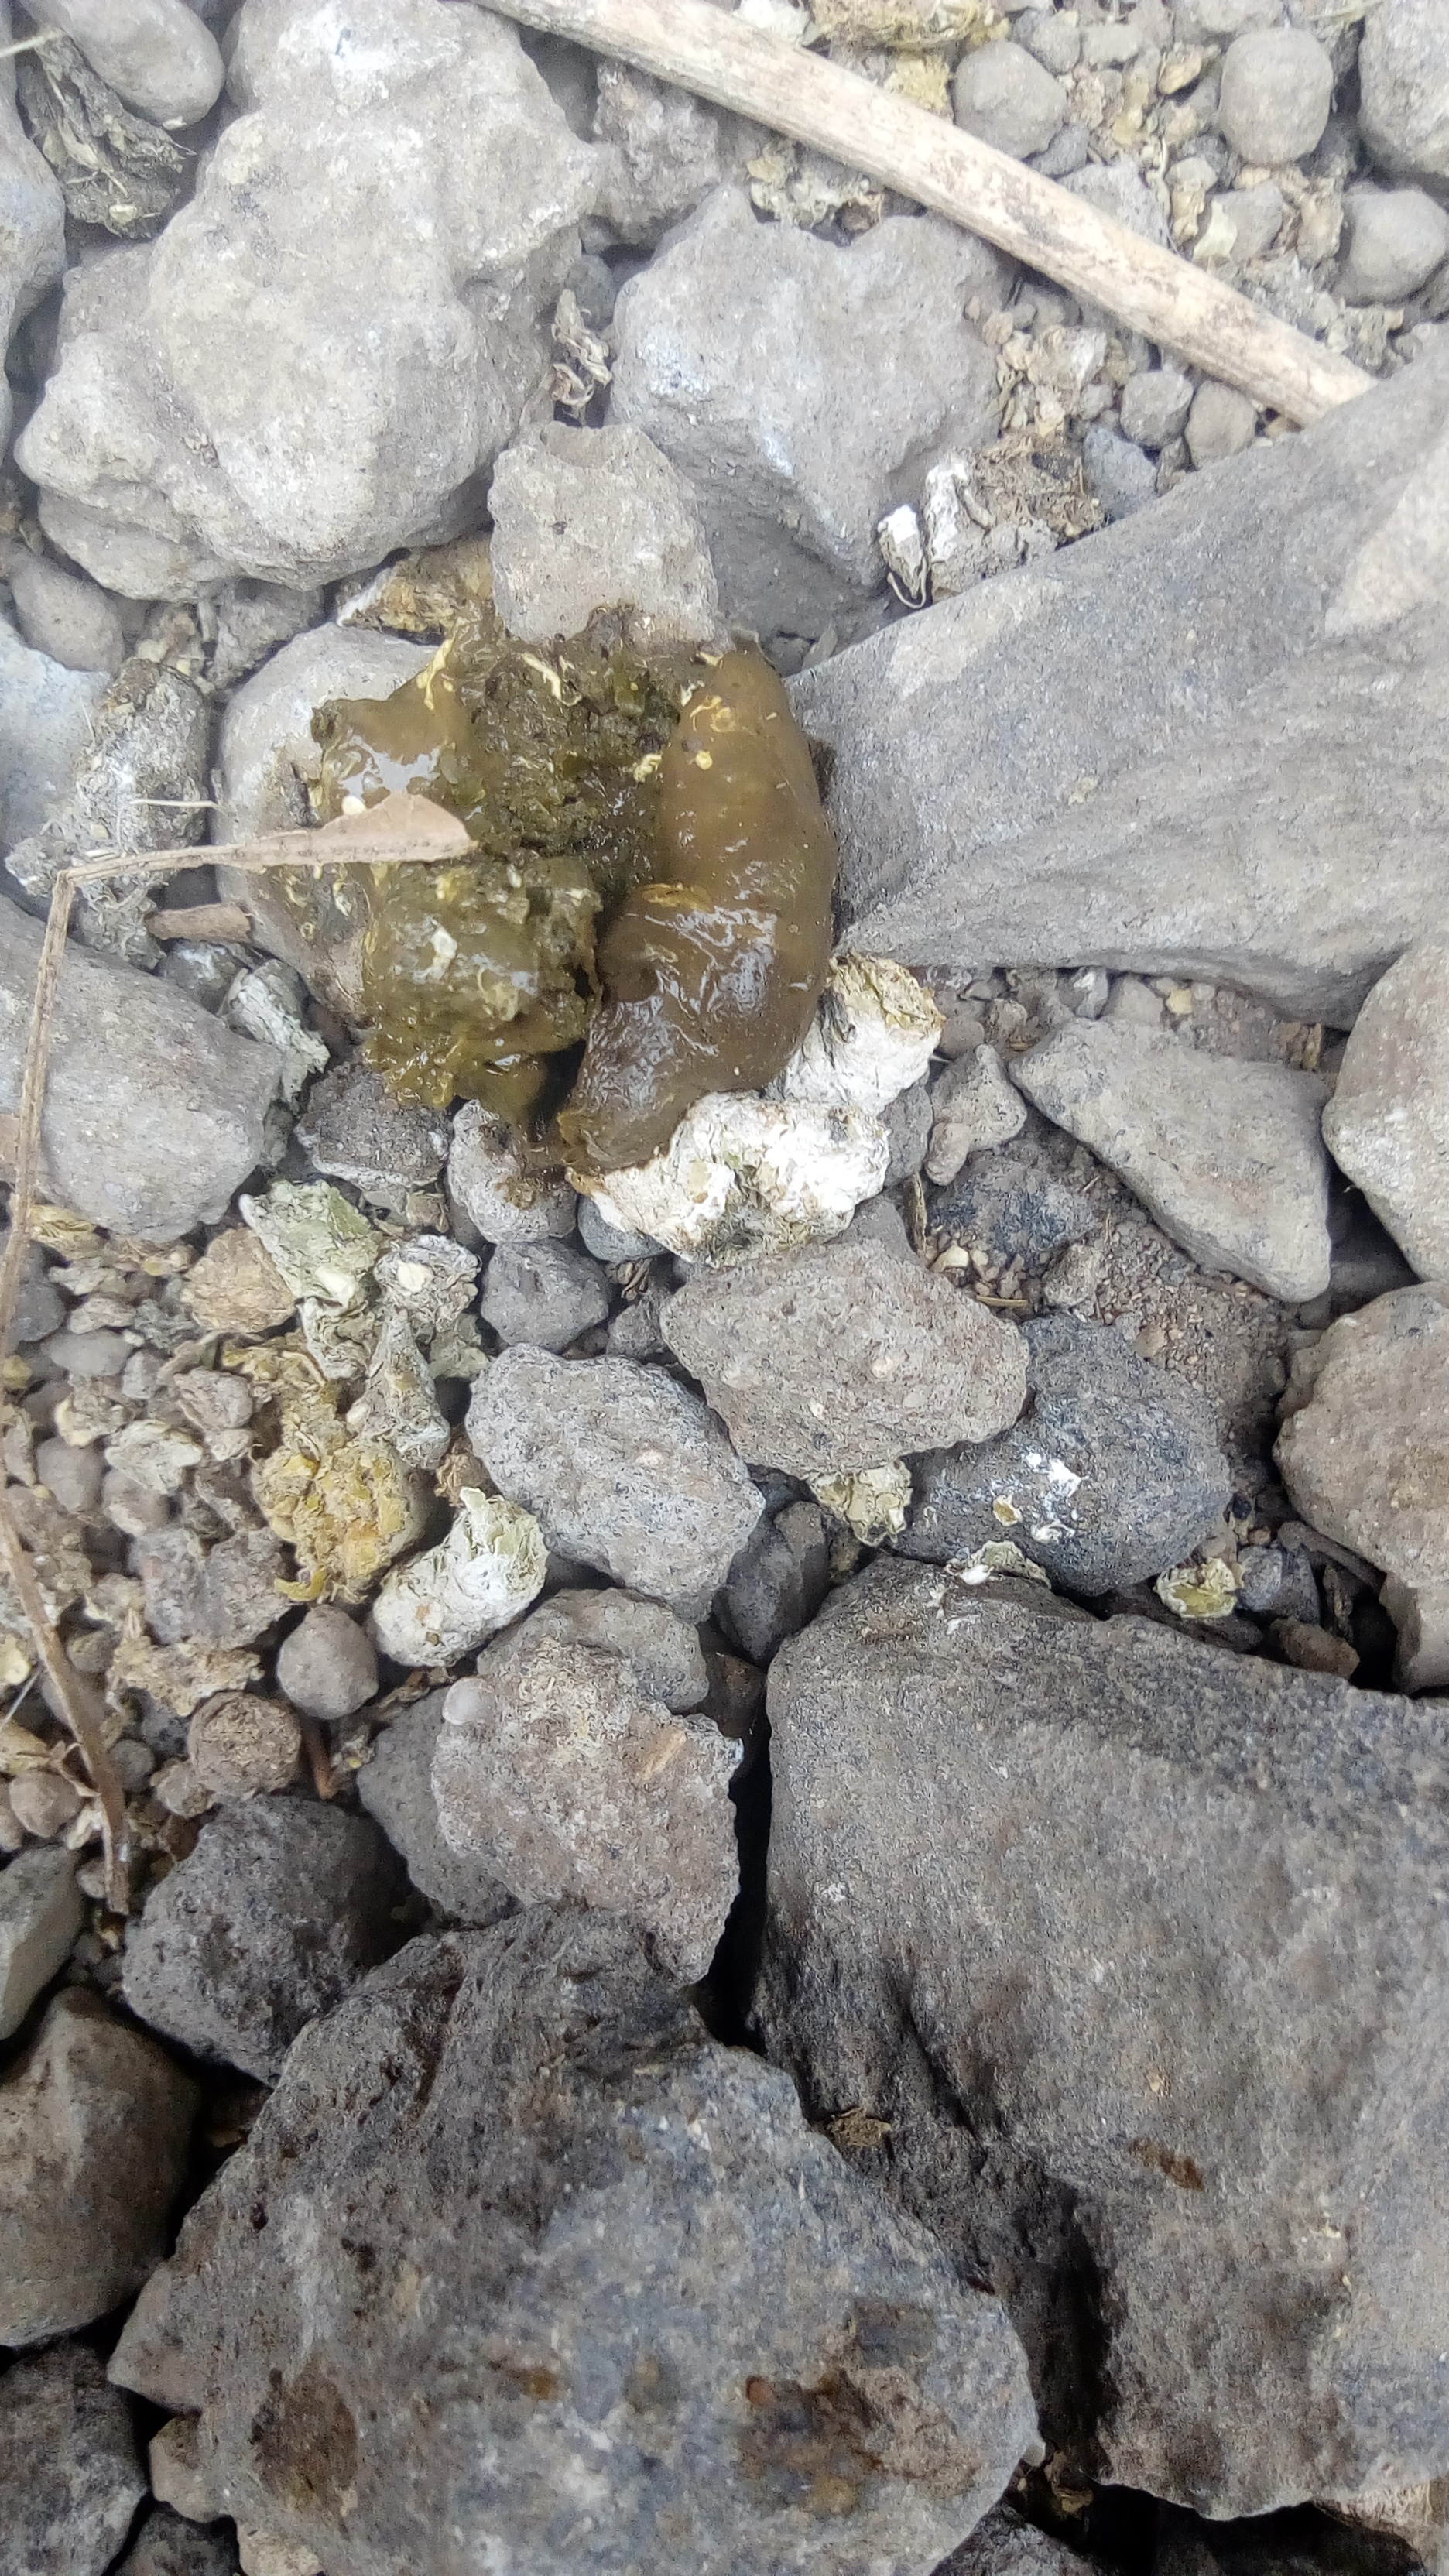
PCR-confirmed diagnosis: Coccidiosis